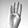
ASL letter: B